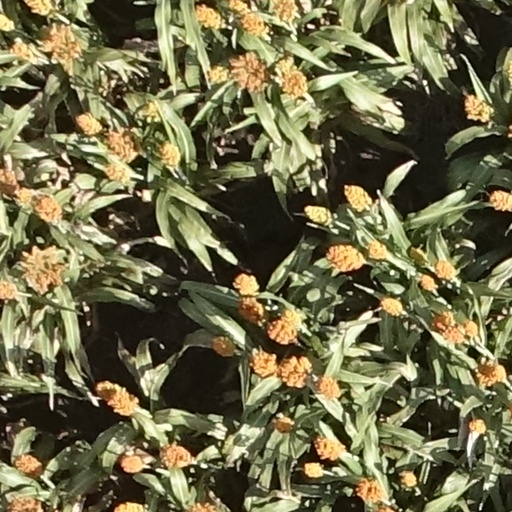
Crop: sorghum